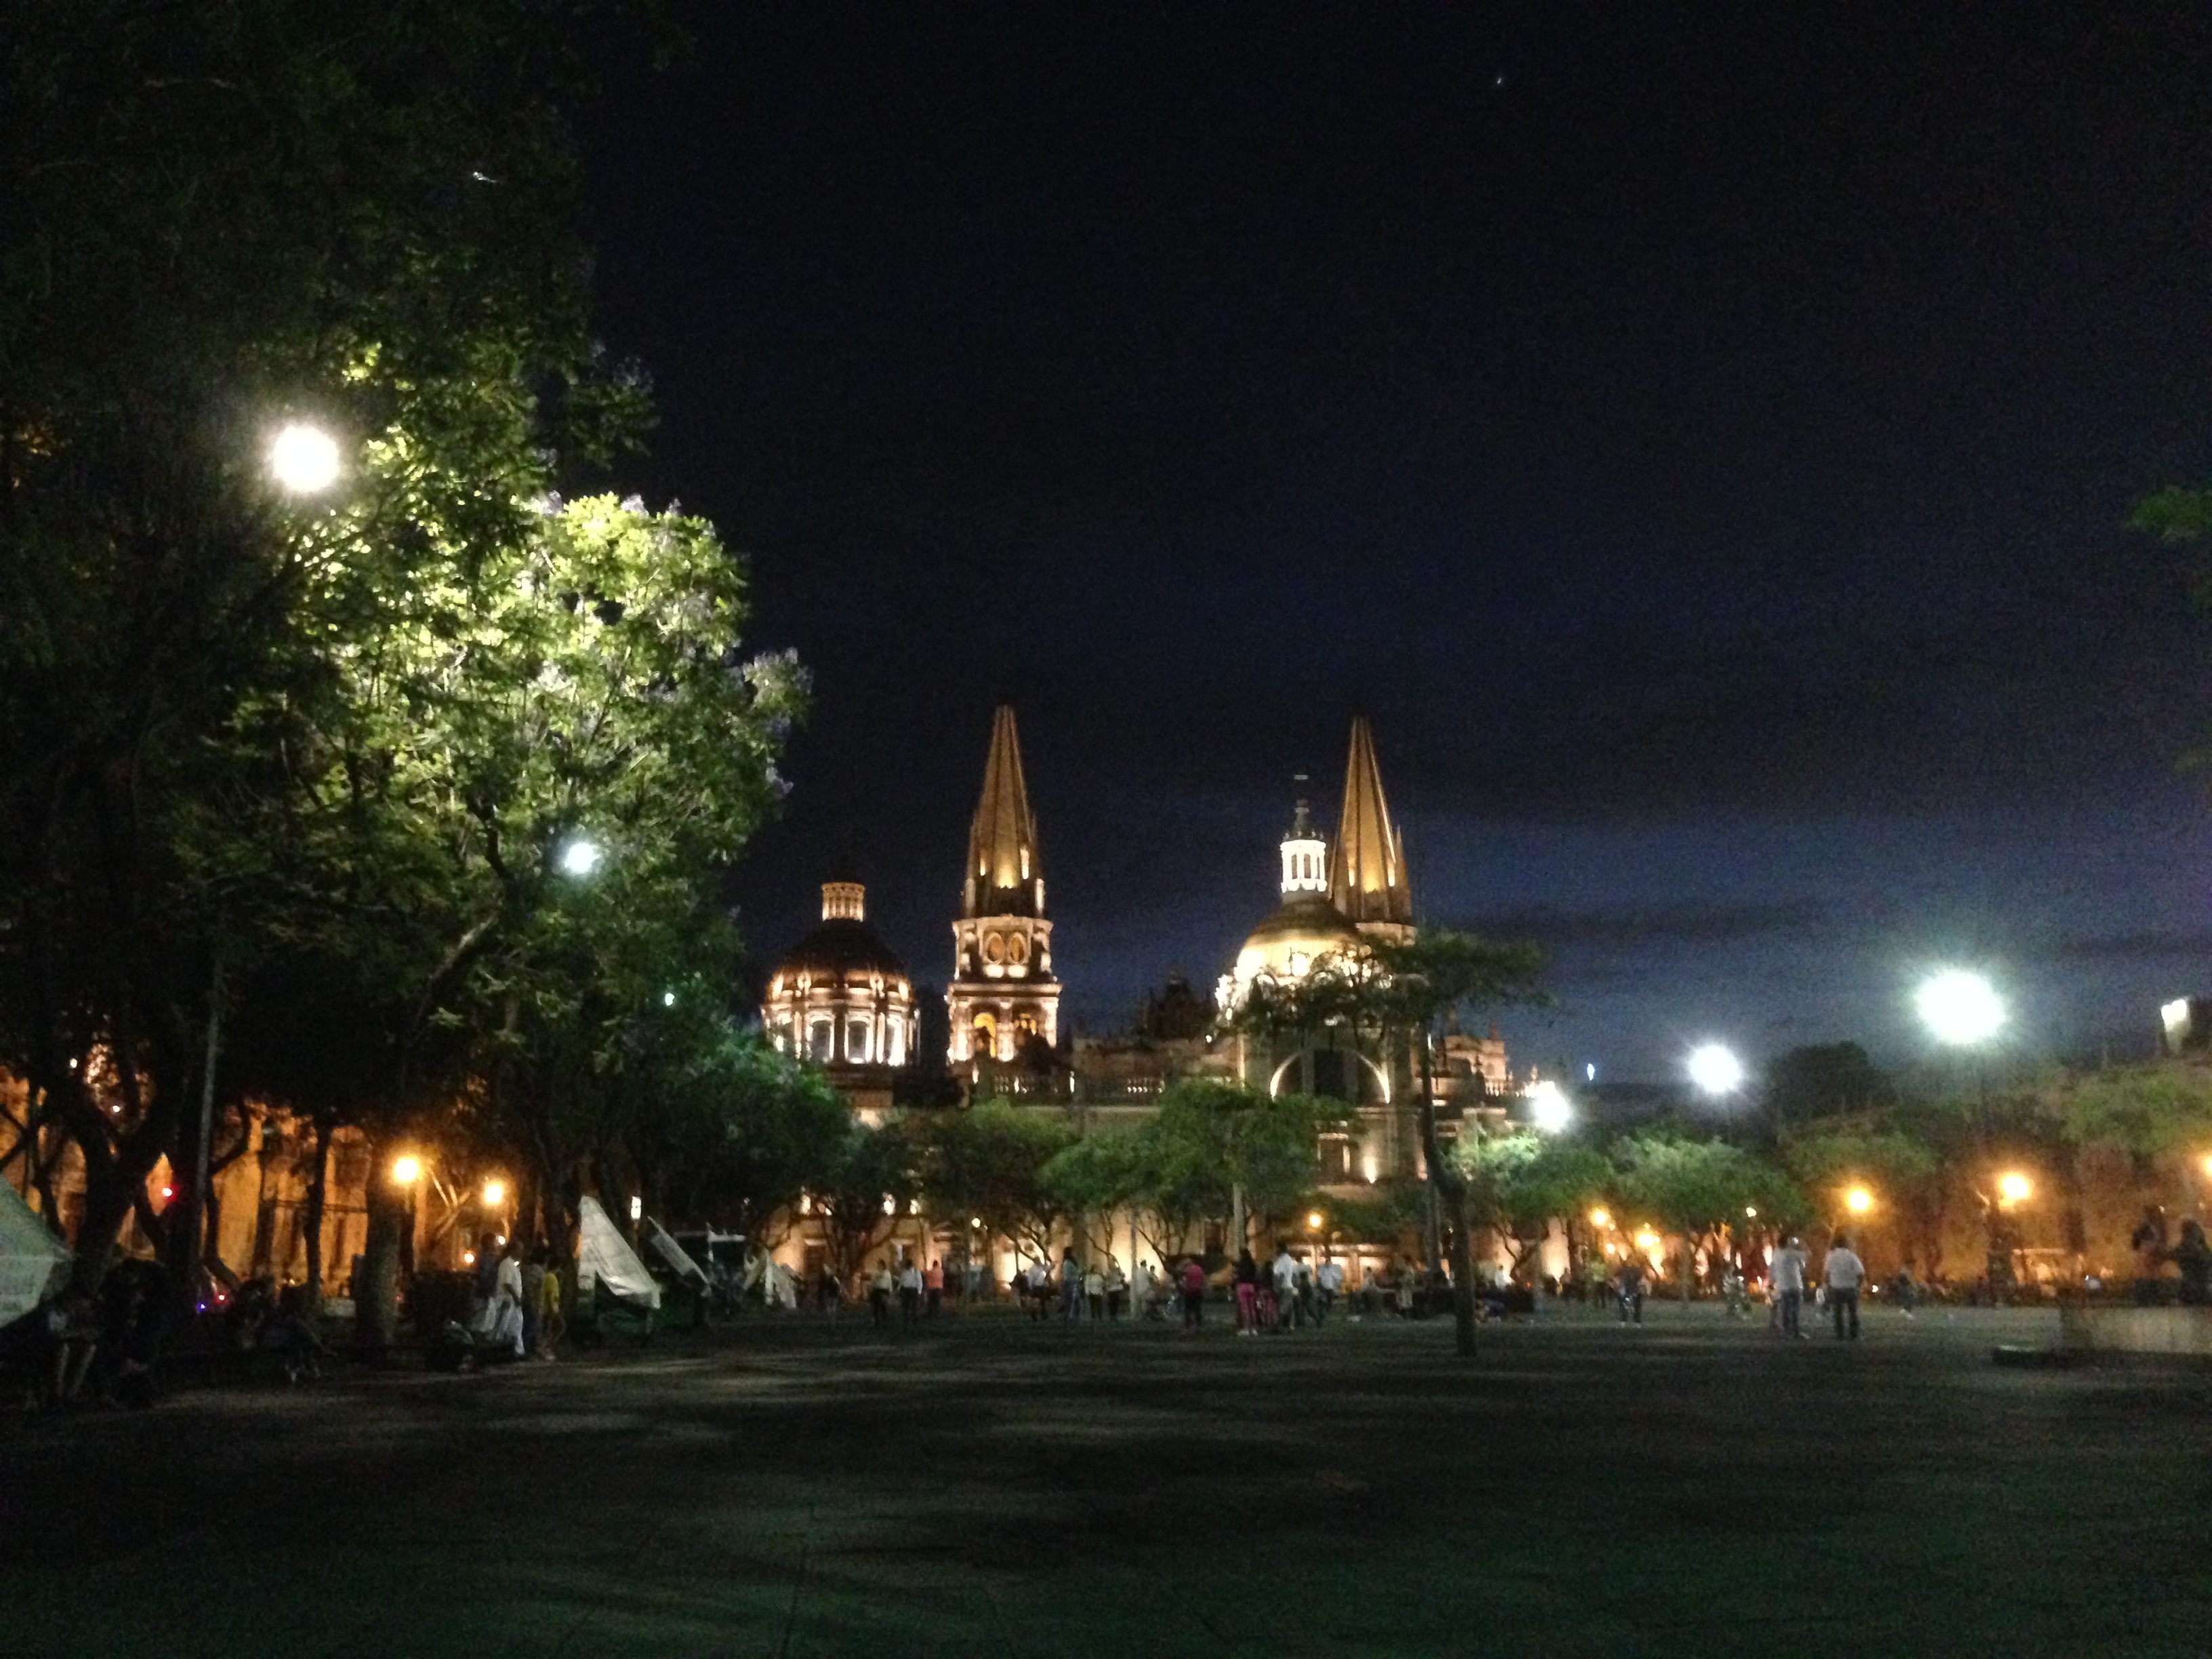
tree, light, night, cityscape, dusk, evening, darkness, lighting, christmas lights